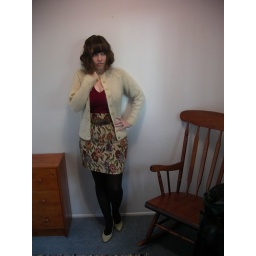
She came in through the bathroom window